Jakarta

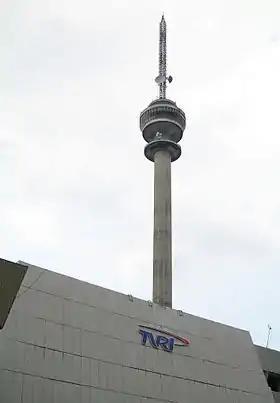
The main TV tower of TVRI at its headquarters in Jakarta

Google and Alibaba have regional cloud centres in Jakarta. In 2017, economic growth was 6.22%. Throughout the same year, the total value of the investment was Rp 108.6 trillion (US$8 billion), an increase of 84.7% from the previous year. In 2021, nominal GDP per capita was estimated at Rp 274.710 million (US$19,199). The most significant contributions to GRDP were by the finance, ownership and business services (29%); the trade, hotel and restaurant sector (20%), and the manufacturing industry sector (16%).